Argen

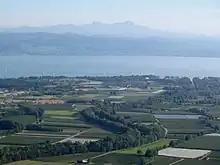
Lower reaches and mouth and between Kressbronn and Langenargen

Geomorphologically, the Argen has cut a deep and wide valley into the landscape, leading to such place names as "Gitzensteig". In some places, the valley is over a kilometre wide. The edges of the valley occasionally rise steeply up to , and the valley floor is at the level of Lake Constance.